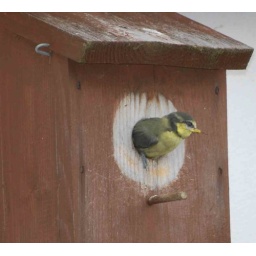
baby blue tit leaving bird box in my garden